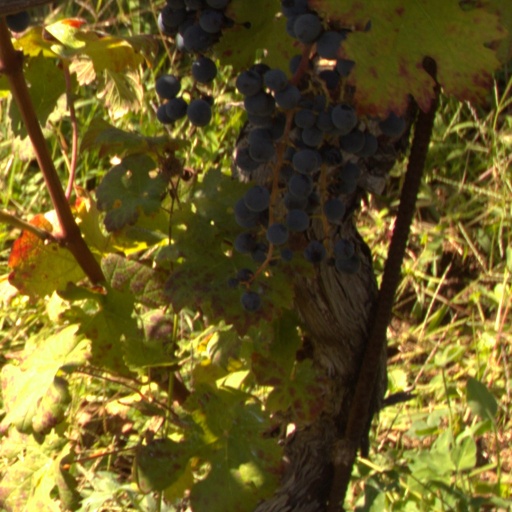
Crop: grape